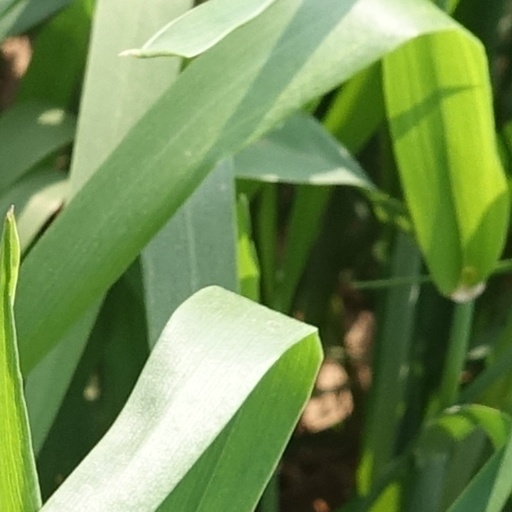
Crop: wheat